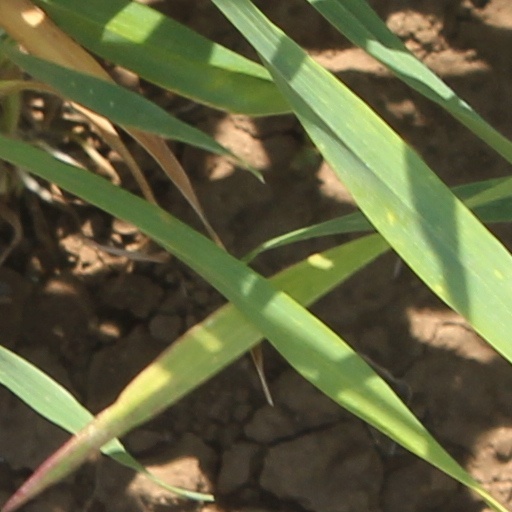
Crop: wheat